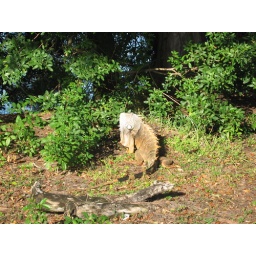
A huge igauna that lives by the lake by my apt. I seen him jump in the water and swim away.